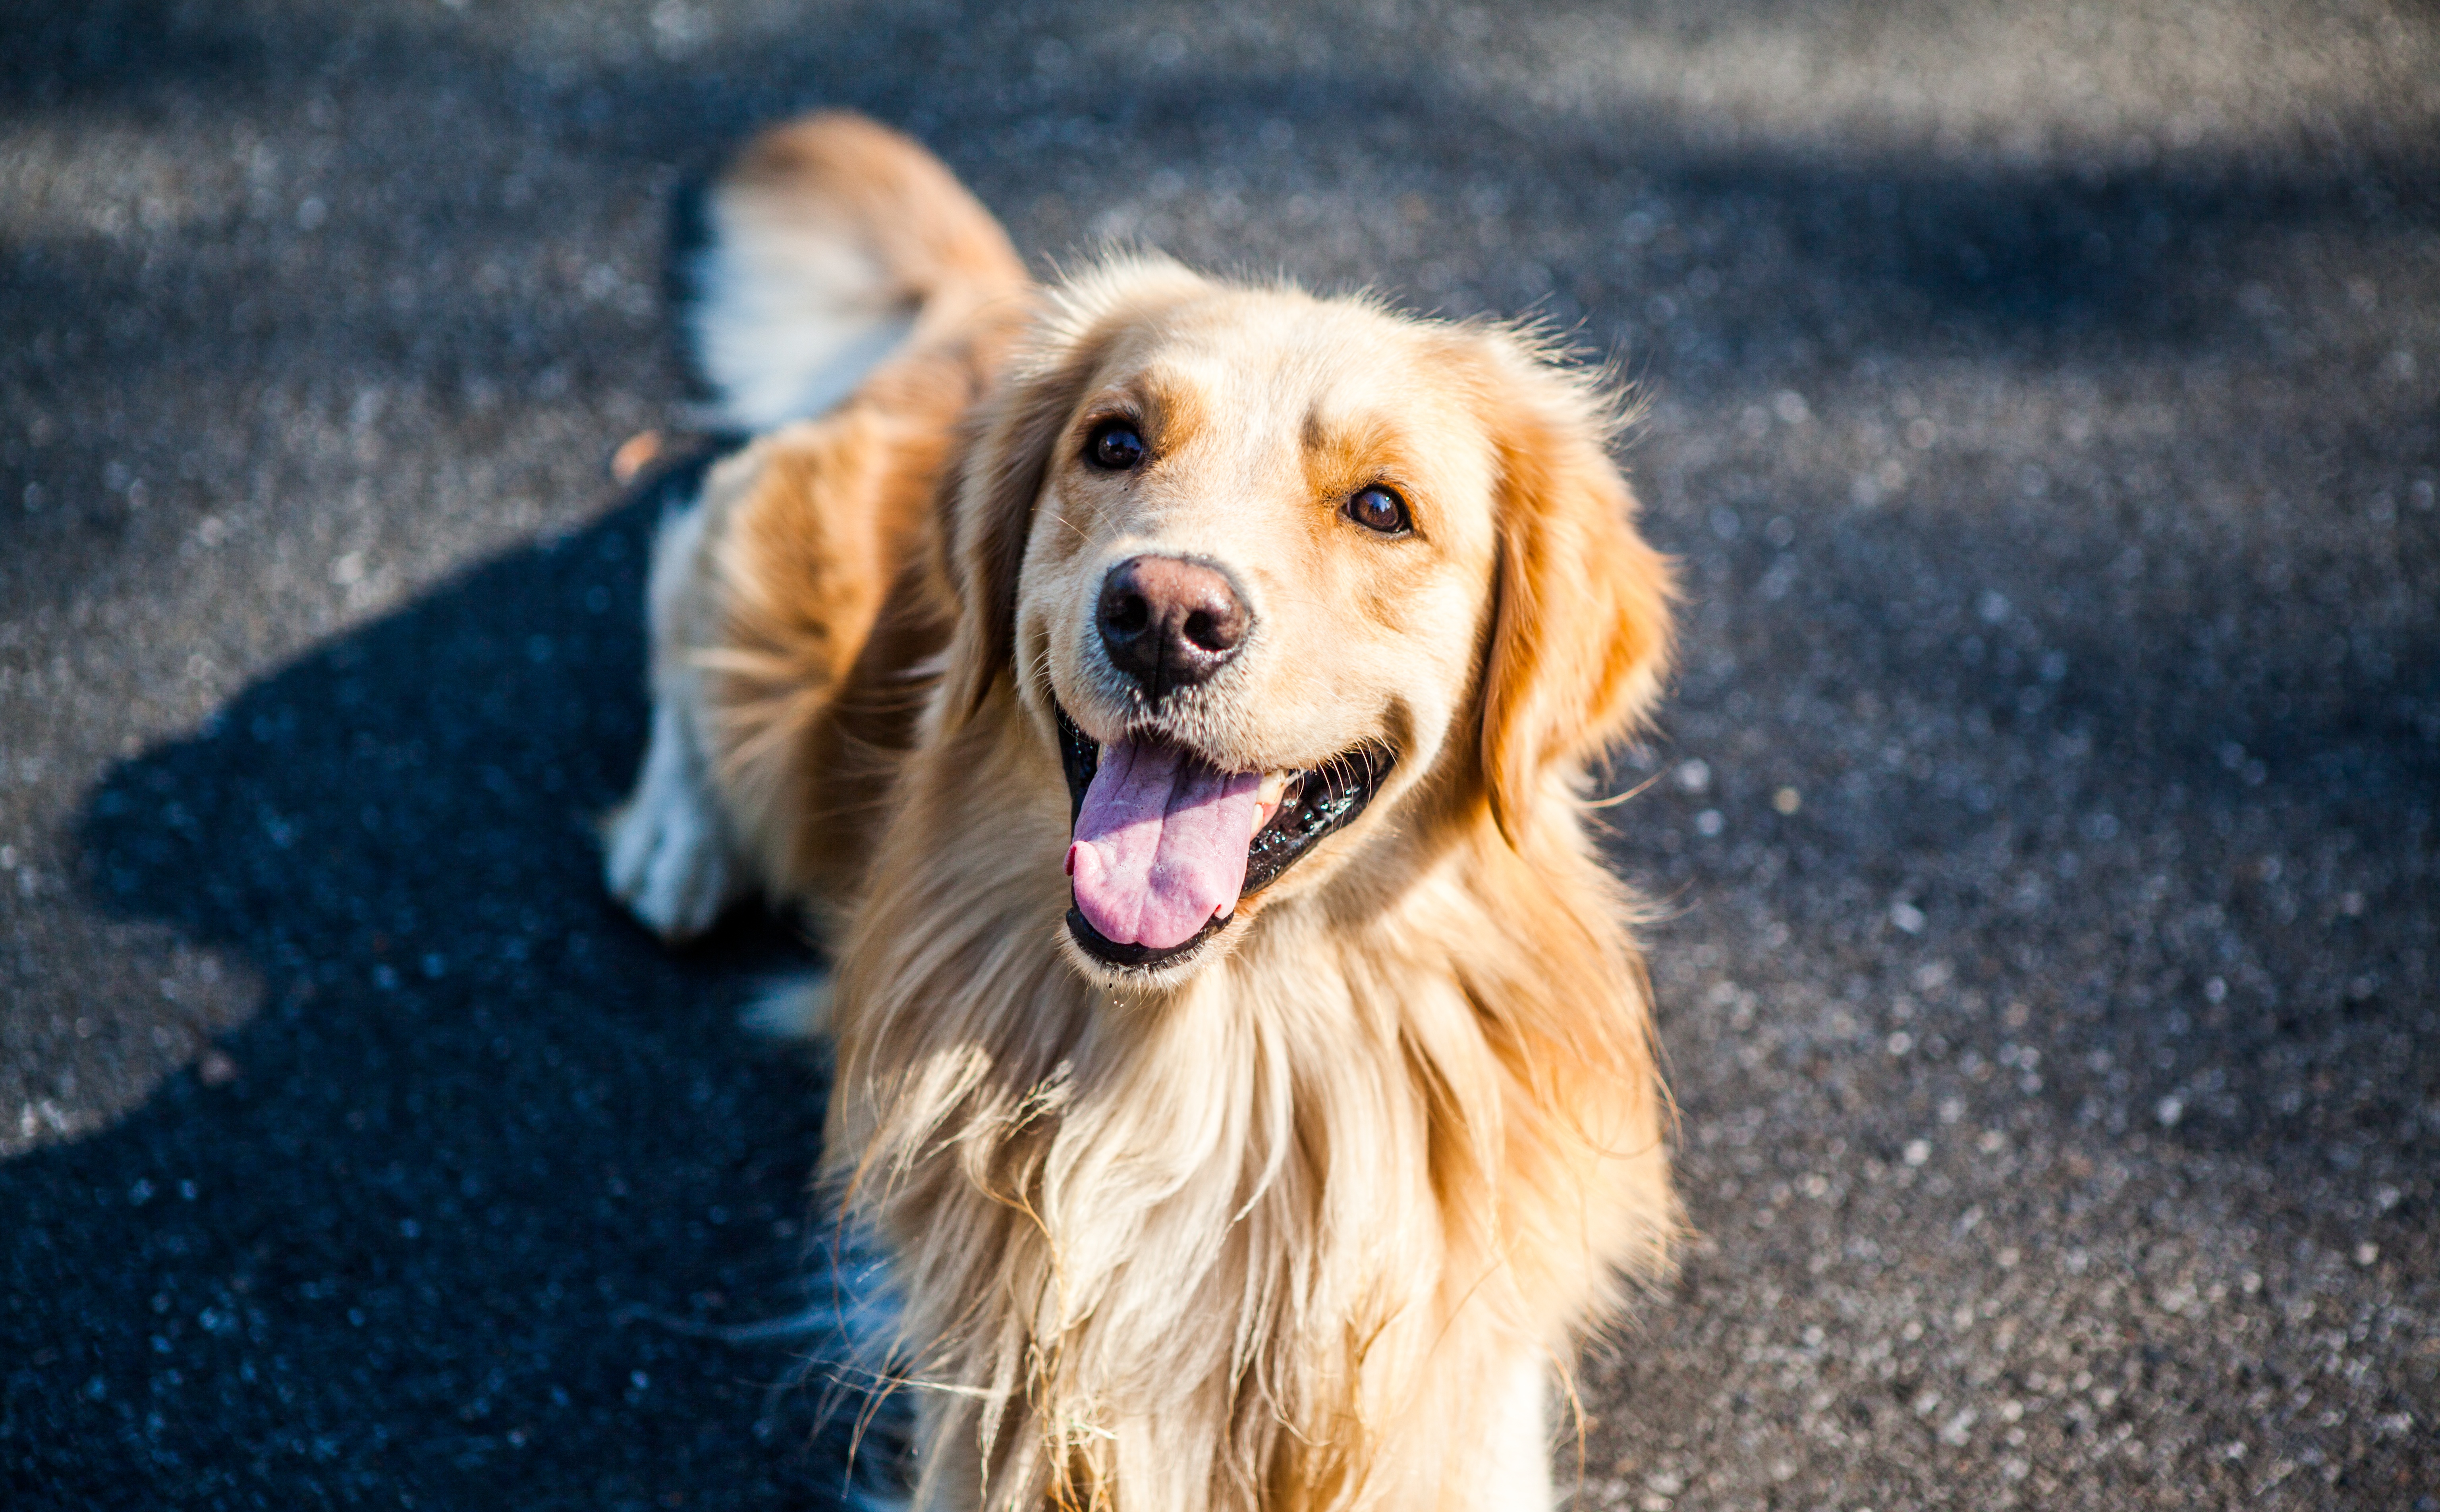
dog, cute, golden, mammal, pets, golden retriever, vertebrate, dog breed, retriever, animal portraits, moe, dog like mammal, nova scotia duck tolling retriever